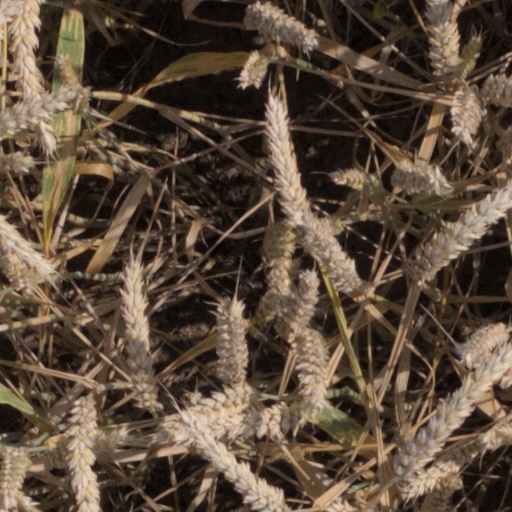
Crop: wheat